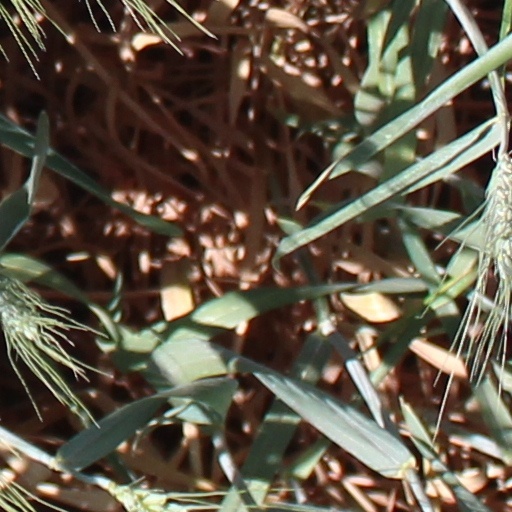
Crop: wheat